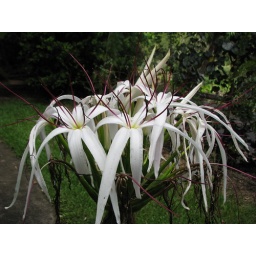
Large plant in flower at Yuruga, 19 Feb 2011.